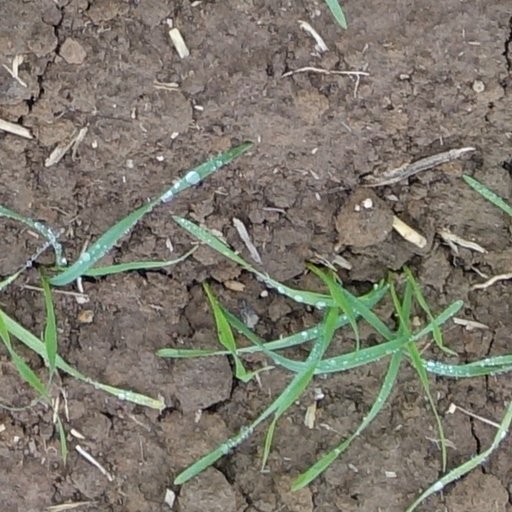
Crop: wheat